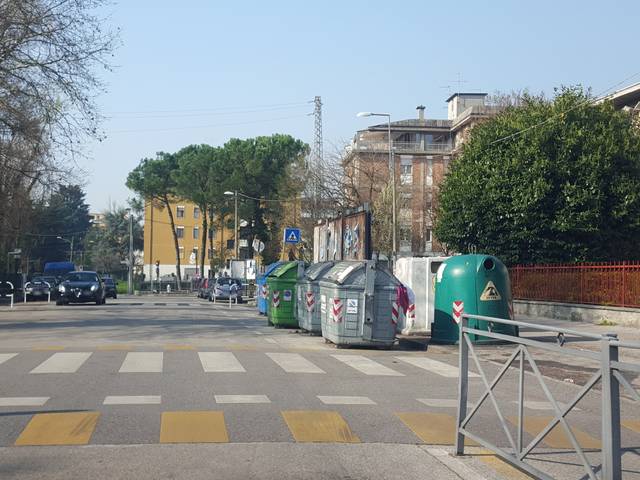
Region: Italy
Coordinates: 45.555, 11.562